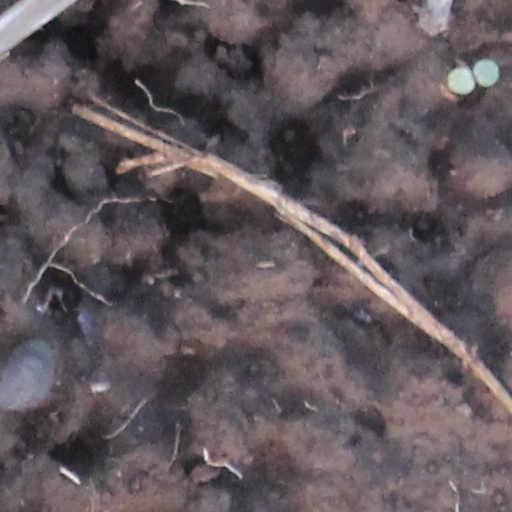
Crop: wheat